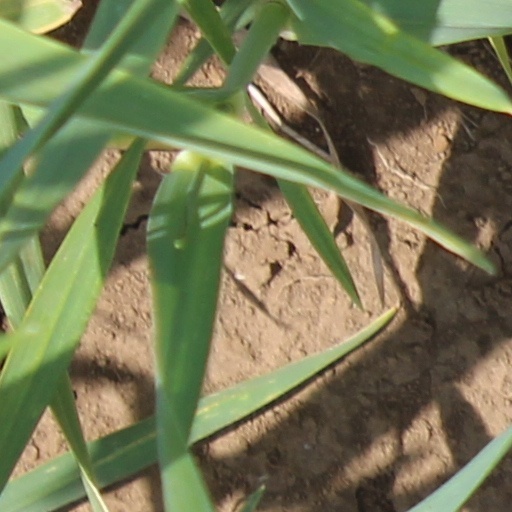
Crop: wheat